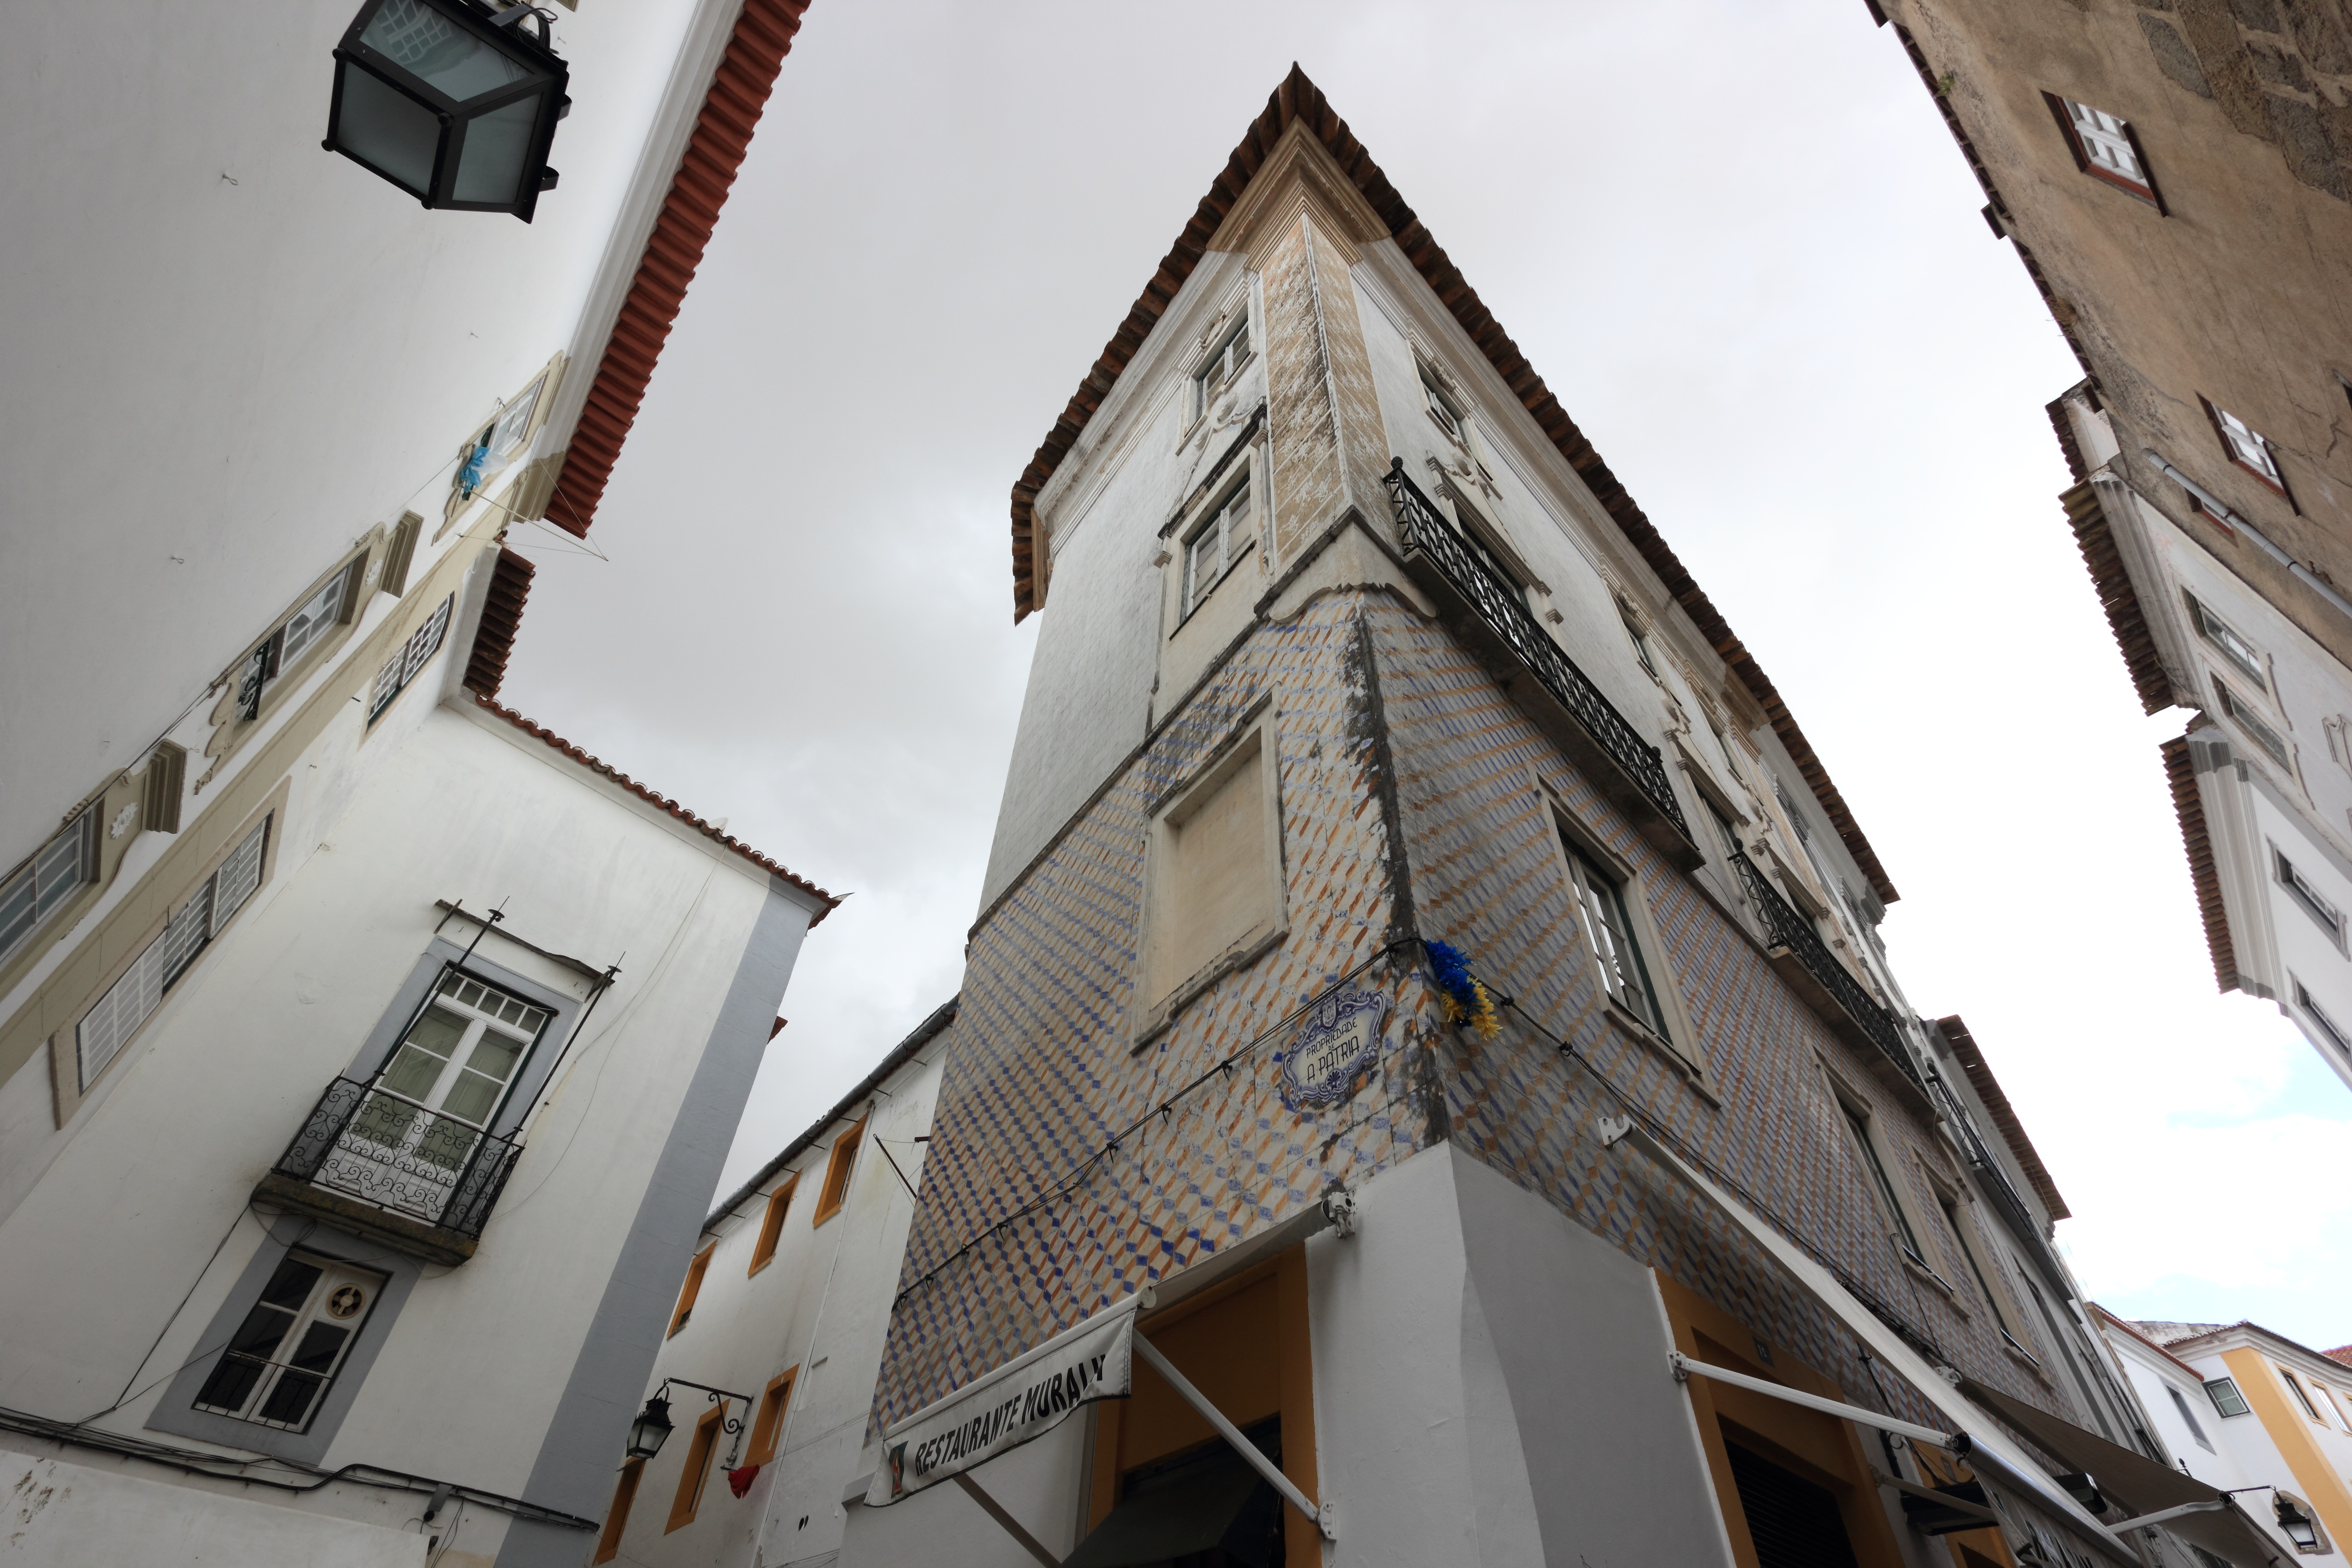
architecture, street, house, roof, building, facade, portugal, evora, urban area